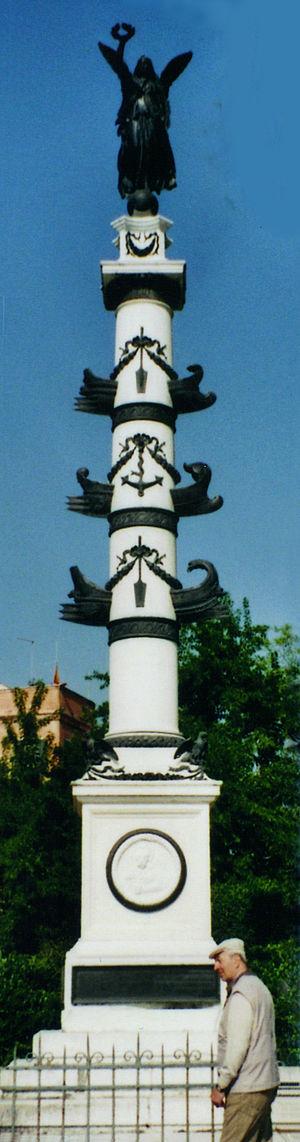
Ferdinand Maximilien de Habsbourg-Lorraine, né à Vienne le 6 juillet 1832 et mort fusillé au Cerro de las Campanas à Santiago de Querétaro le 19 juin 1867, est un archiduc d'Autriche, prince royal de Hongrie et de Bohême, devenu empereur du Mexique sous le nom de Maximilien Iᵉʳ en 1864. Frère cadet de l'empereur d'Autriche François-Joseph Iᵉʳ, il épouse en 1857 la princesse Charlotte de Belgique.